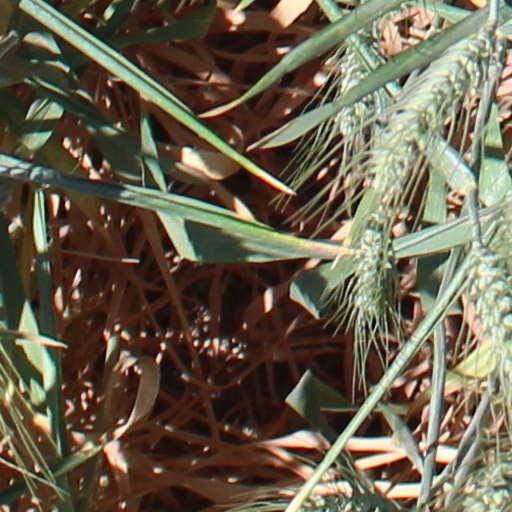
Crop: wheat